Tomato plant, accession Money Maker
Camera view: tilt-top (135 deg); turntable rotation: 0 degrees
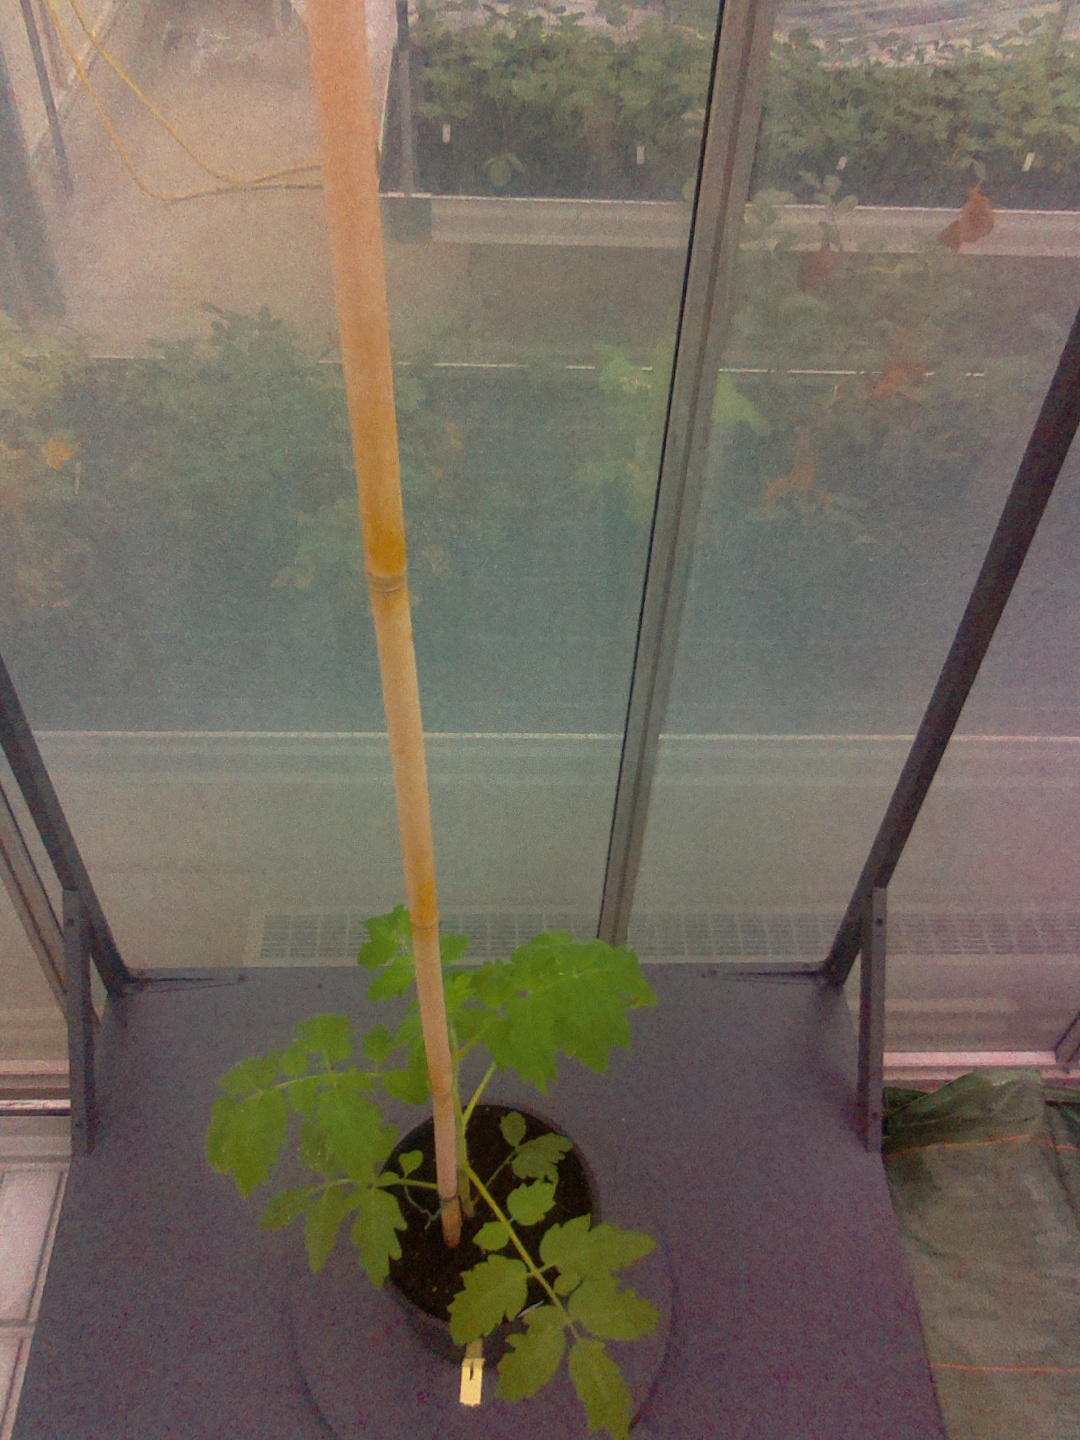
BBCH growth stage 13: 6 of true leaves visible